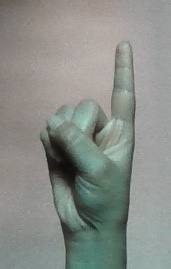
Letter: bb